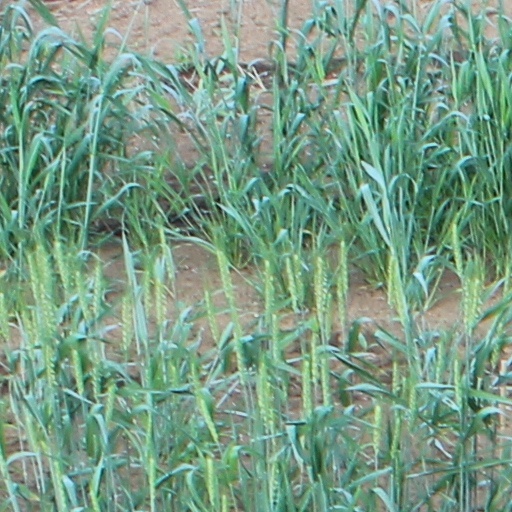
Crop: wheat